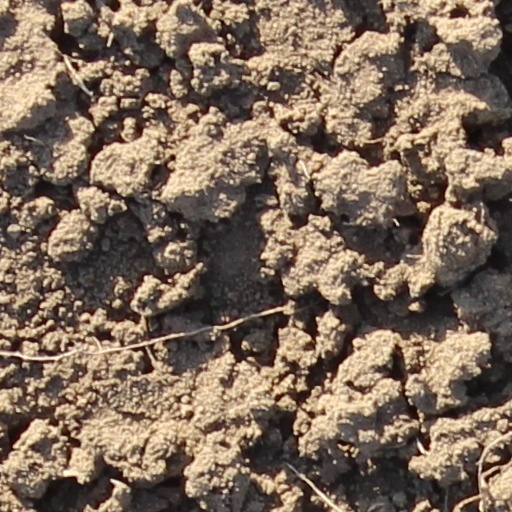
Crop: wheat